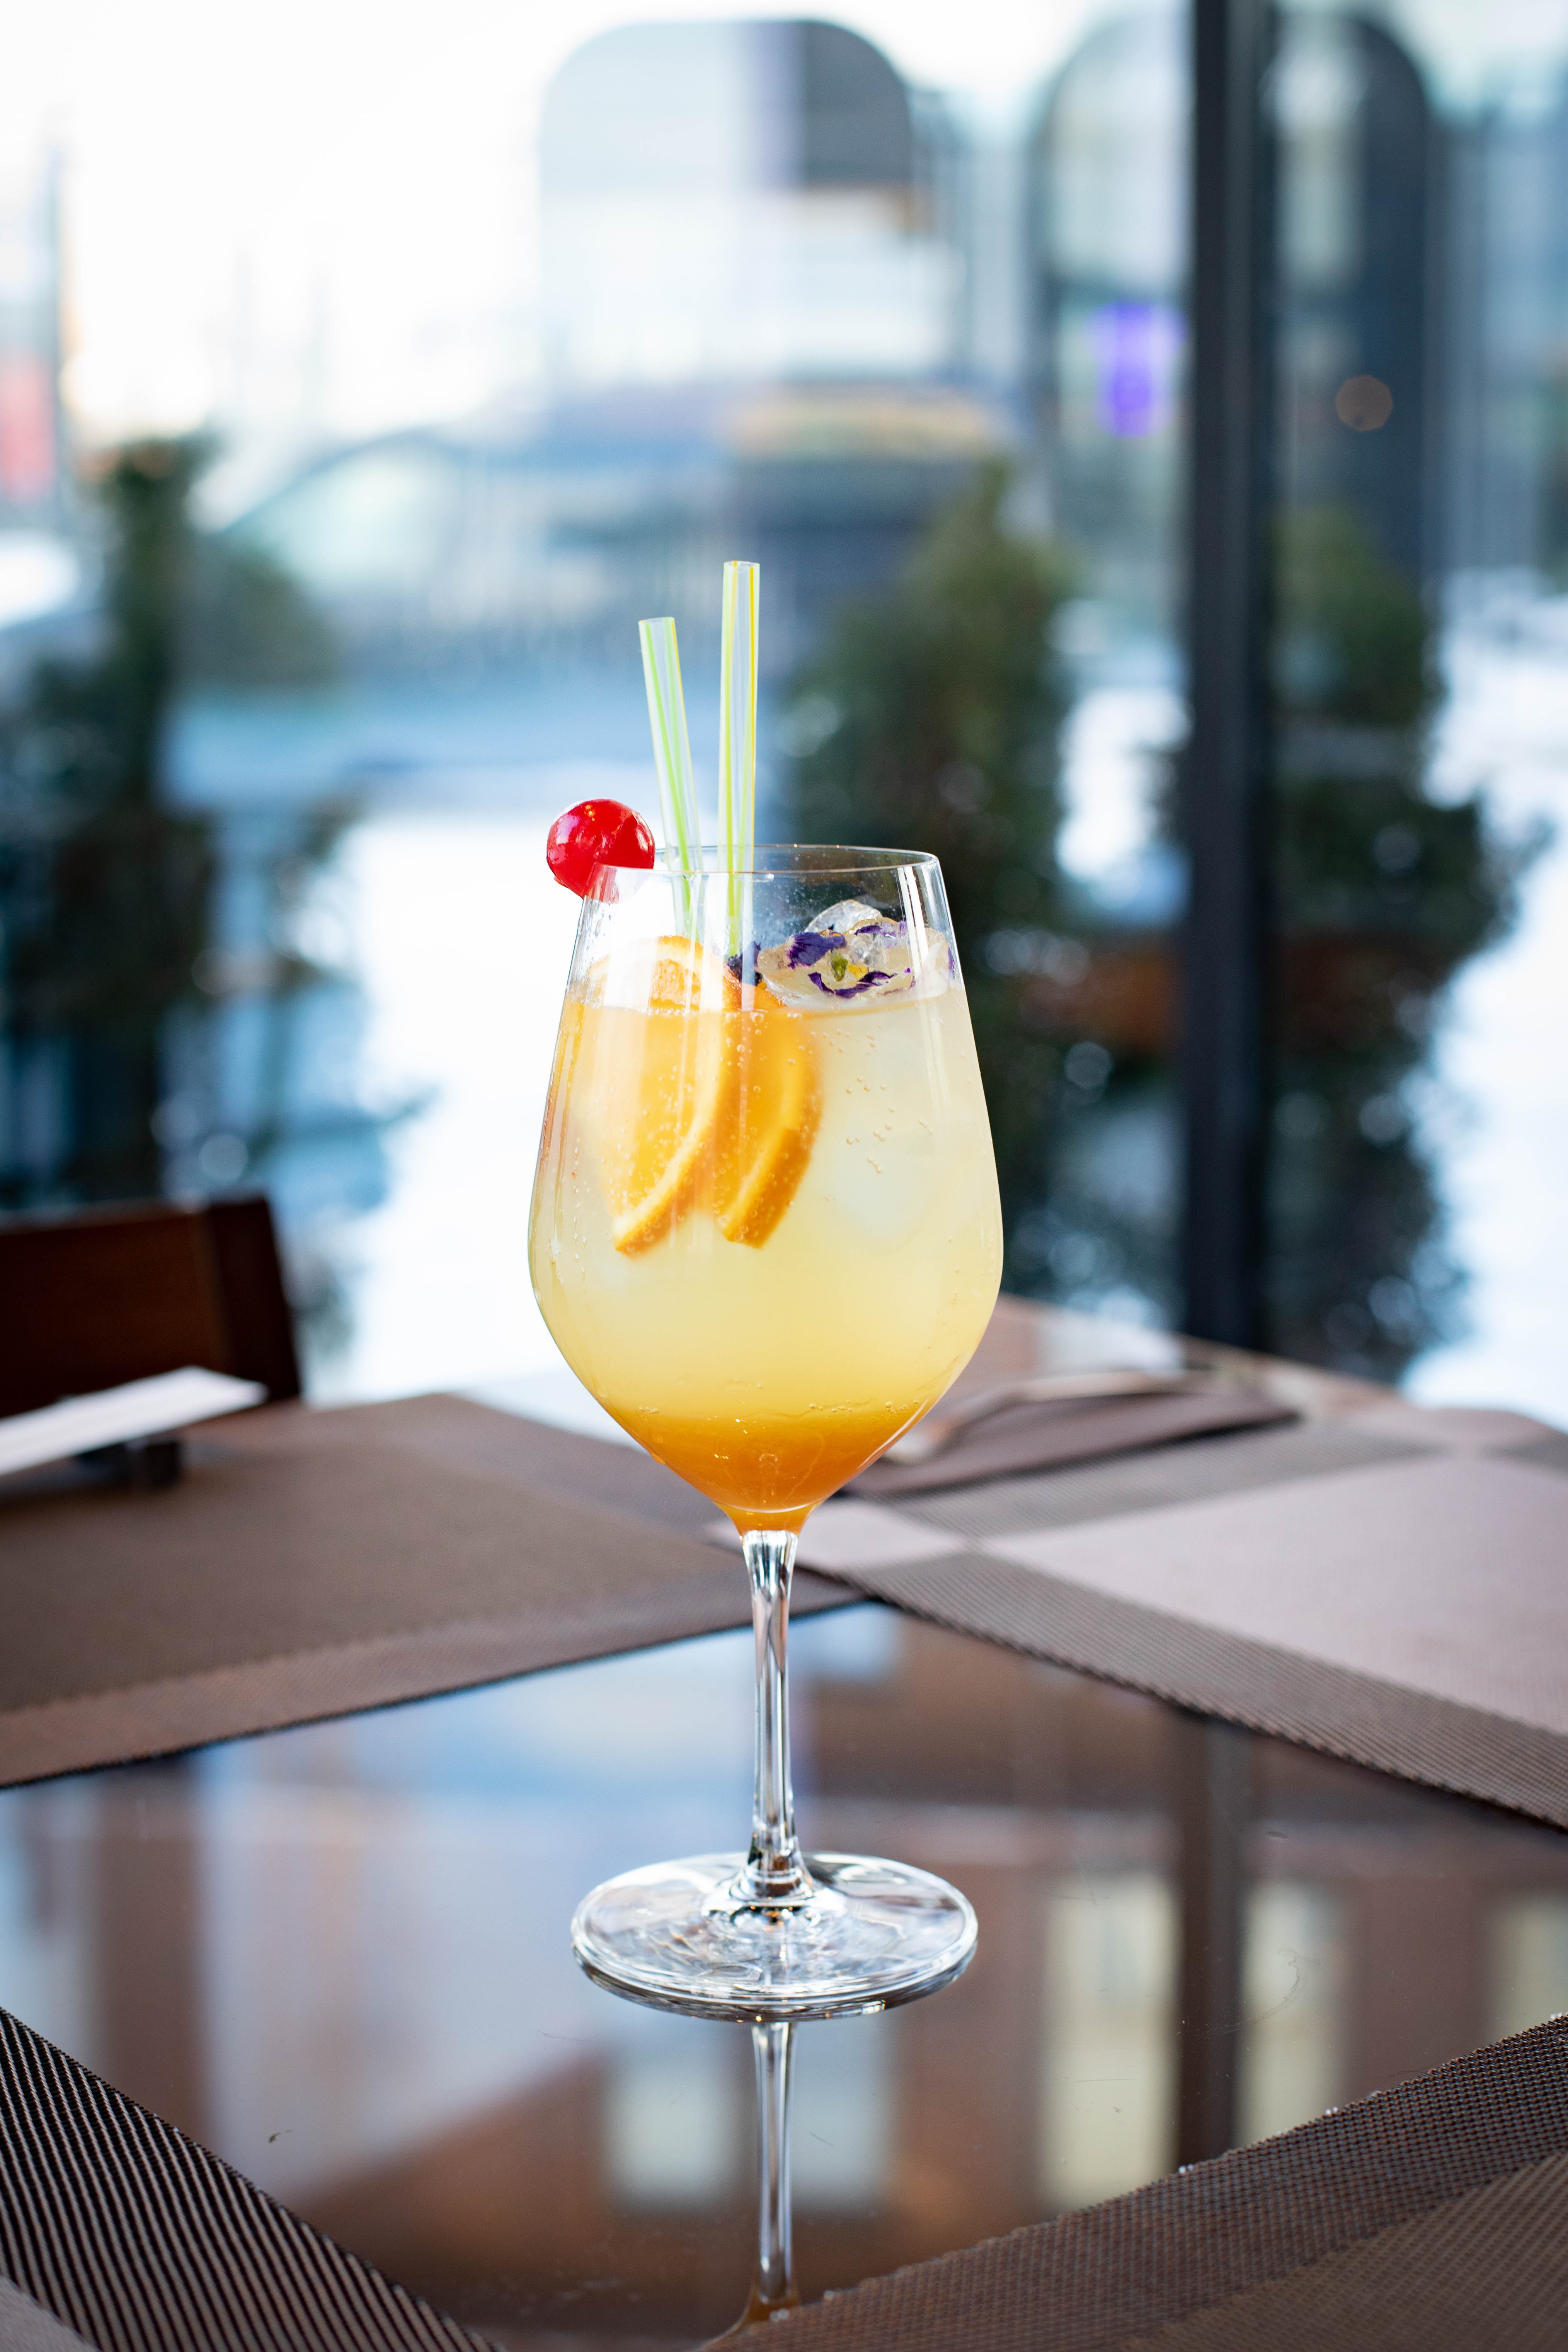
drink, alcoholic beverage, cocktail, distilled beverage, harvey wallbanger, juice, bellini, classic cocktail, non alcoholic beverage, agua de valencia, fuzzy navel, sour, wine cocktail, food, mimosa, orange juice, wine glass, daiquiri, ingredient, French 75, cocktail garnish, screwdriver, mai tai, champagne cocktail